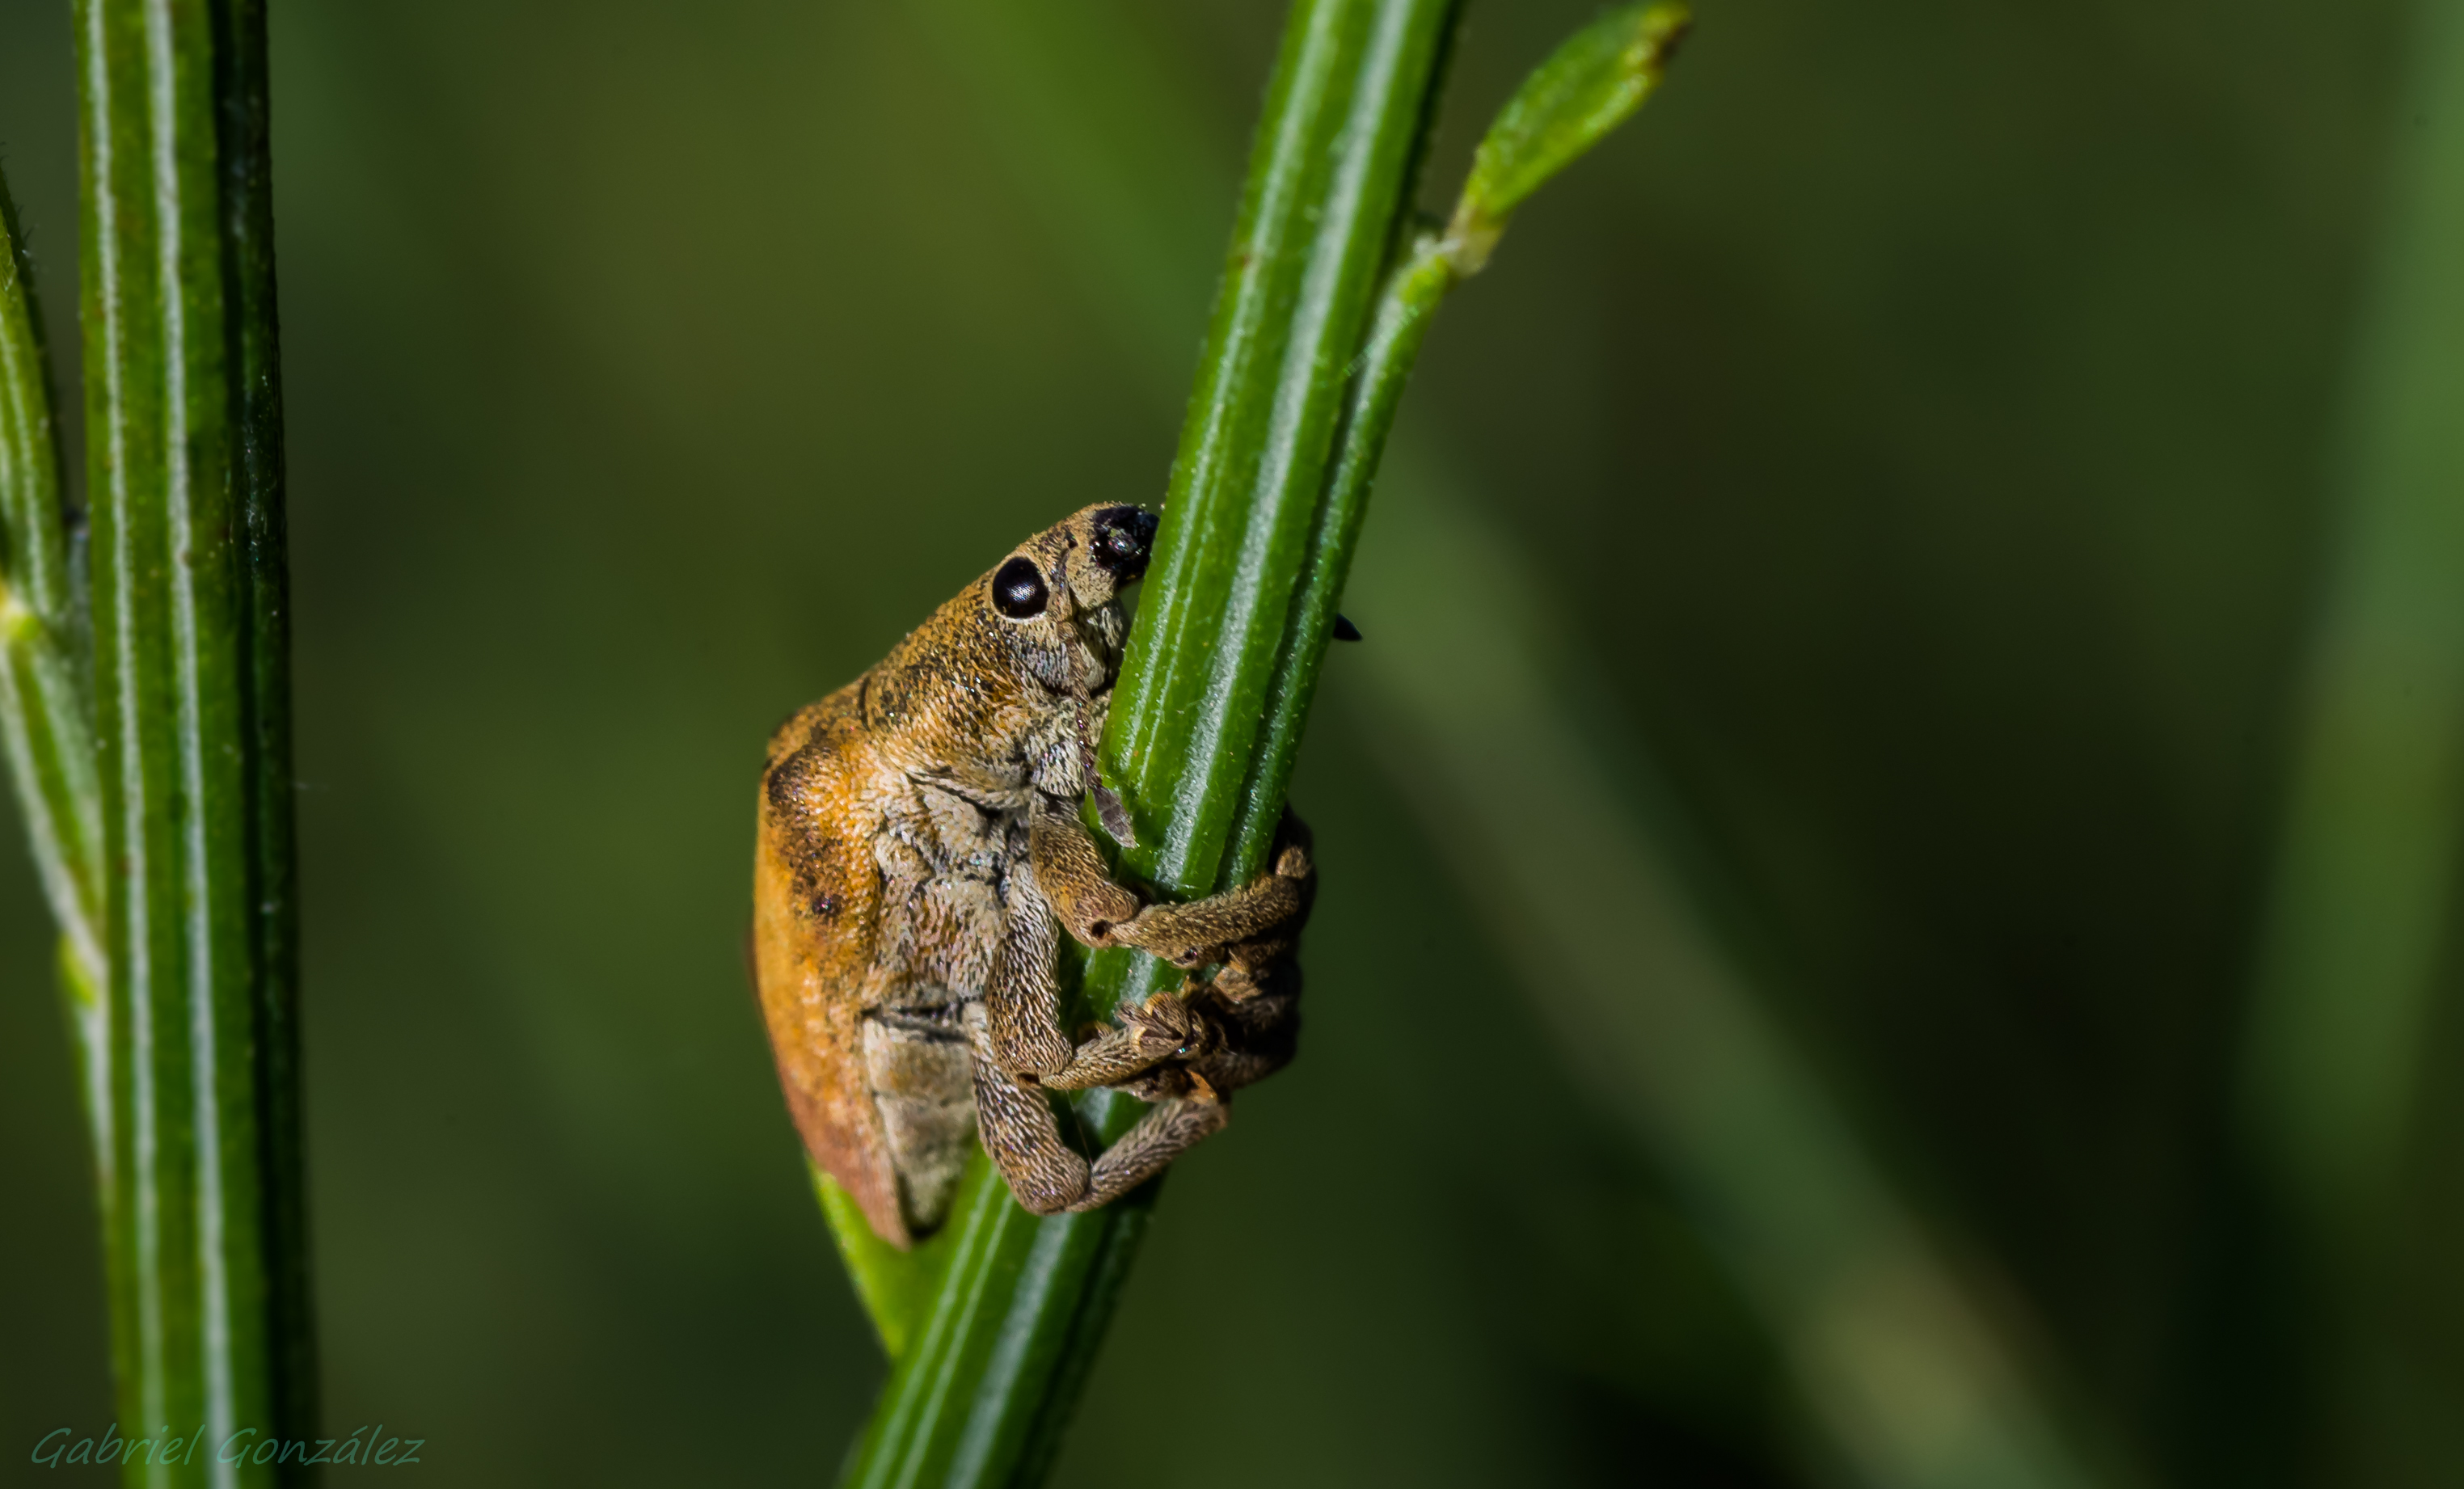
nature, grass, wildlife, green, insect, macro, frog, amphibian, fauna, tree frog, close up, animals, vertebrate, naturaleza, tamron90mm, ggl1, gaby1, xovesphoto, animales, pentaxk5, gphoto, macro photography